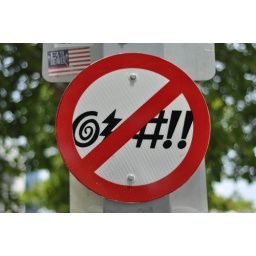
Found these signs on several lamp posts along Atlantic Ave in Virginia Beach.